Newspaper Boy (1997 film)

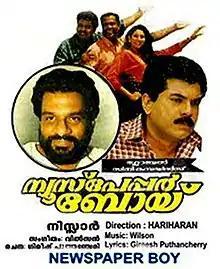

Newspaper Boy is a 1997 Malayalam-language Indian feature film directed by Nissar, starring Mukesh, Jagathy Sreekumar and Suma (in her Malayalam debut) in lead roles.